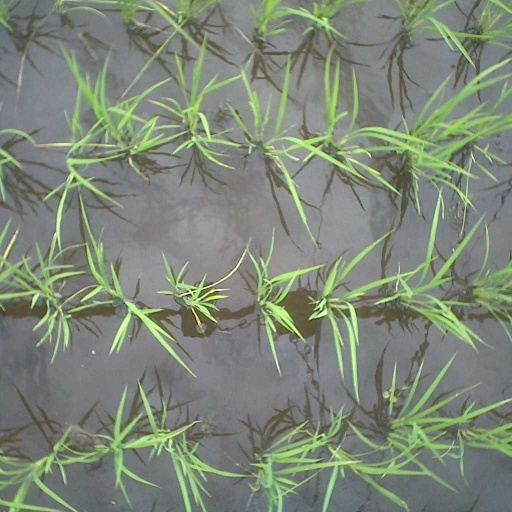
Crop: rice